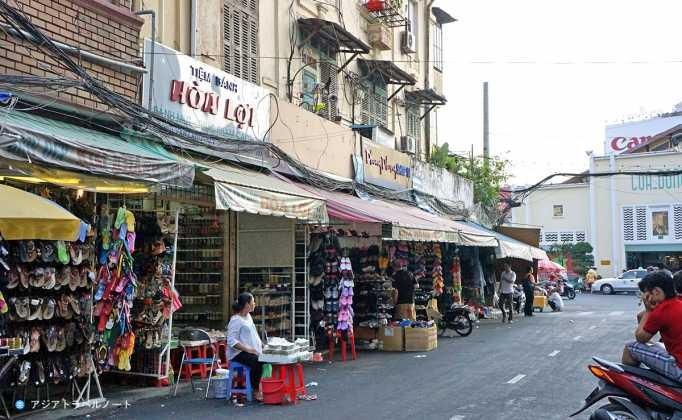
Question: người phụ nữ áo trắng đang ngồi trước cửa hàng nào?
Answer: đang ngồi trước tiệm bánh hoà lợi